List of South African military bases

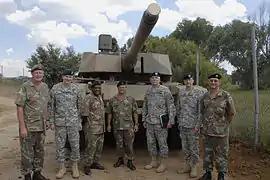
Maj. Gen. William B. Garrett III of United States Army Africa visits the Bloemfontein School of Armour at Tempe Base.

The South African Special Forces Brigade is an independent special forces unit under the direct command of the Chief of the SANDF. It is the only unit permanently assigned to the Joint Operations Division.